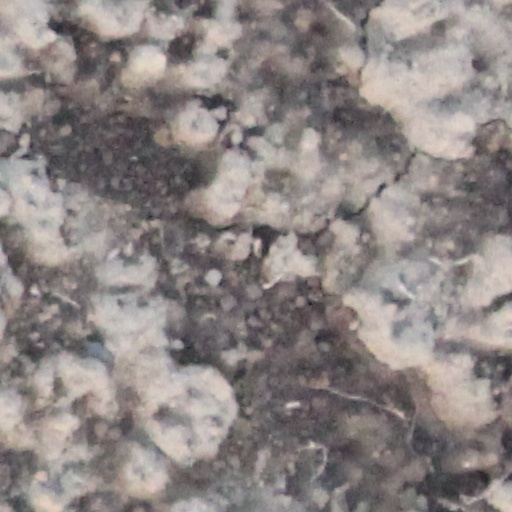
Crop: wheat